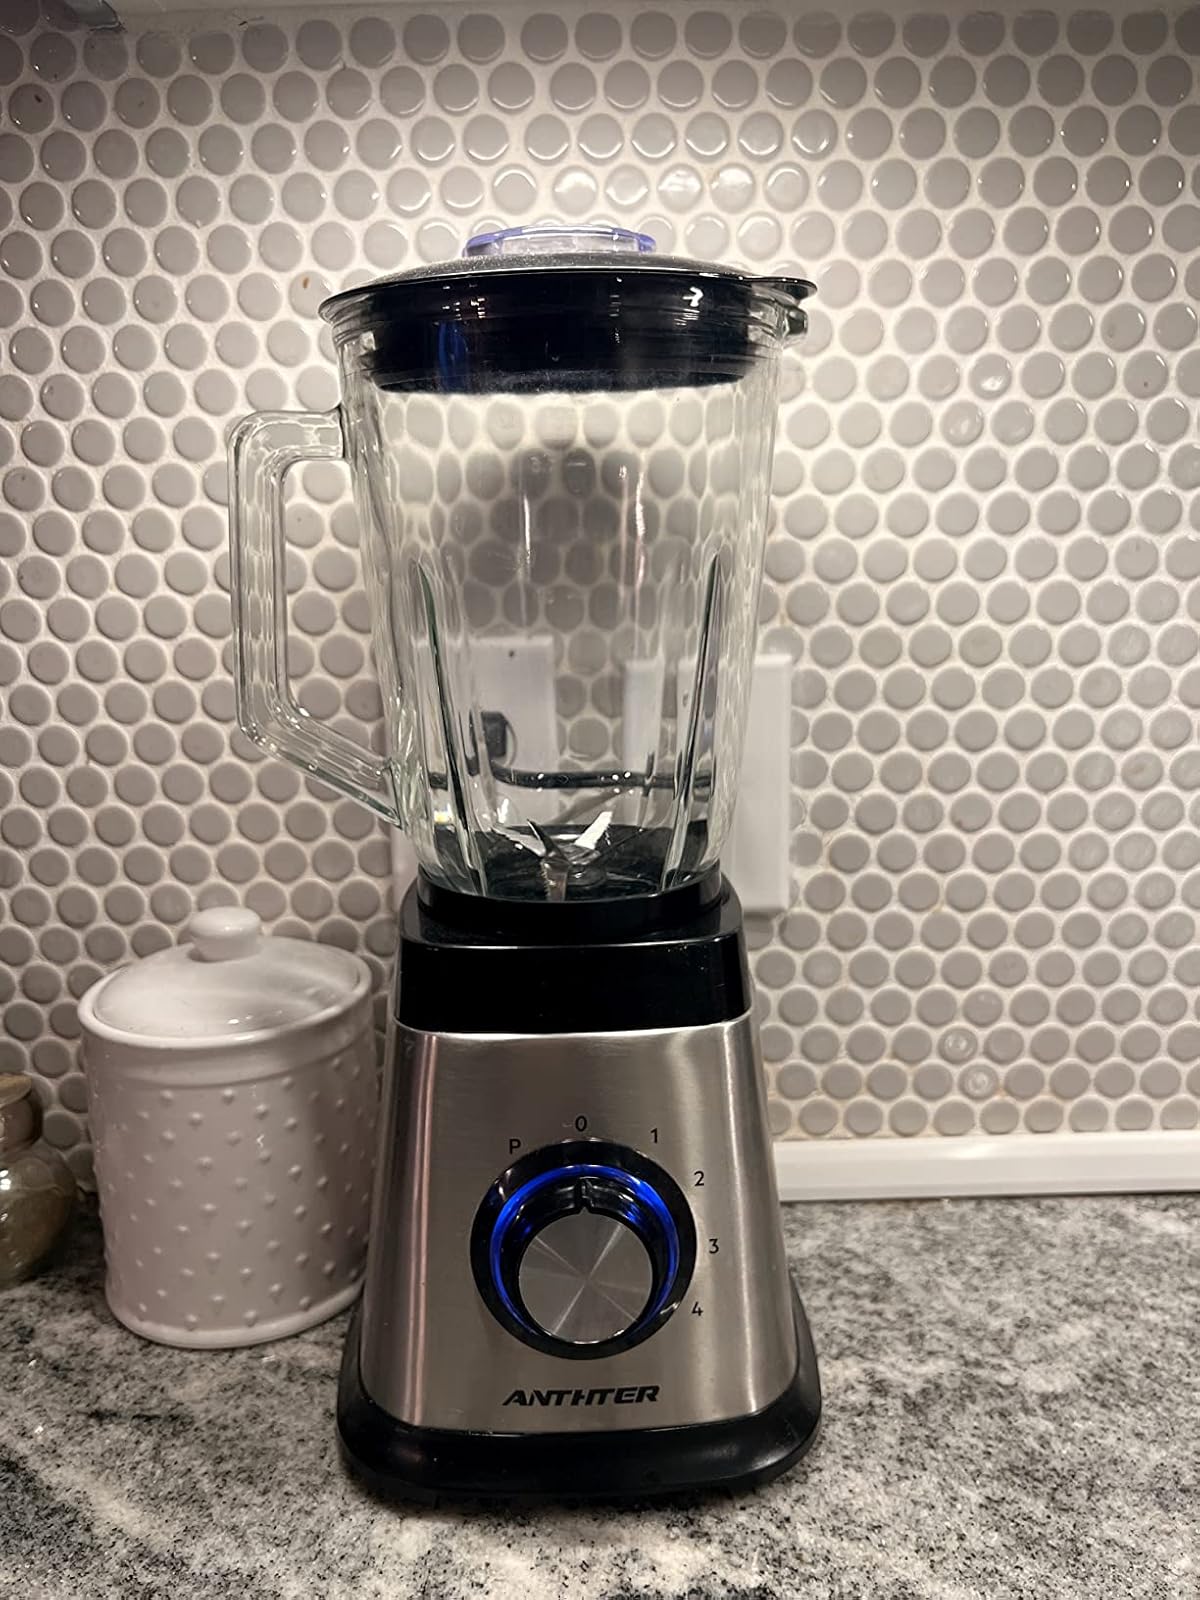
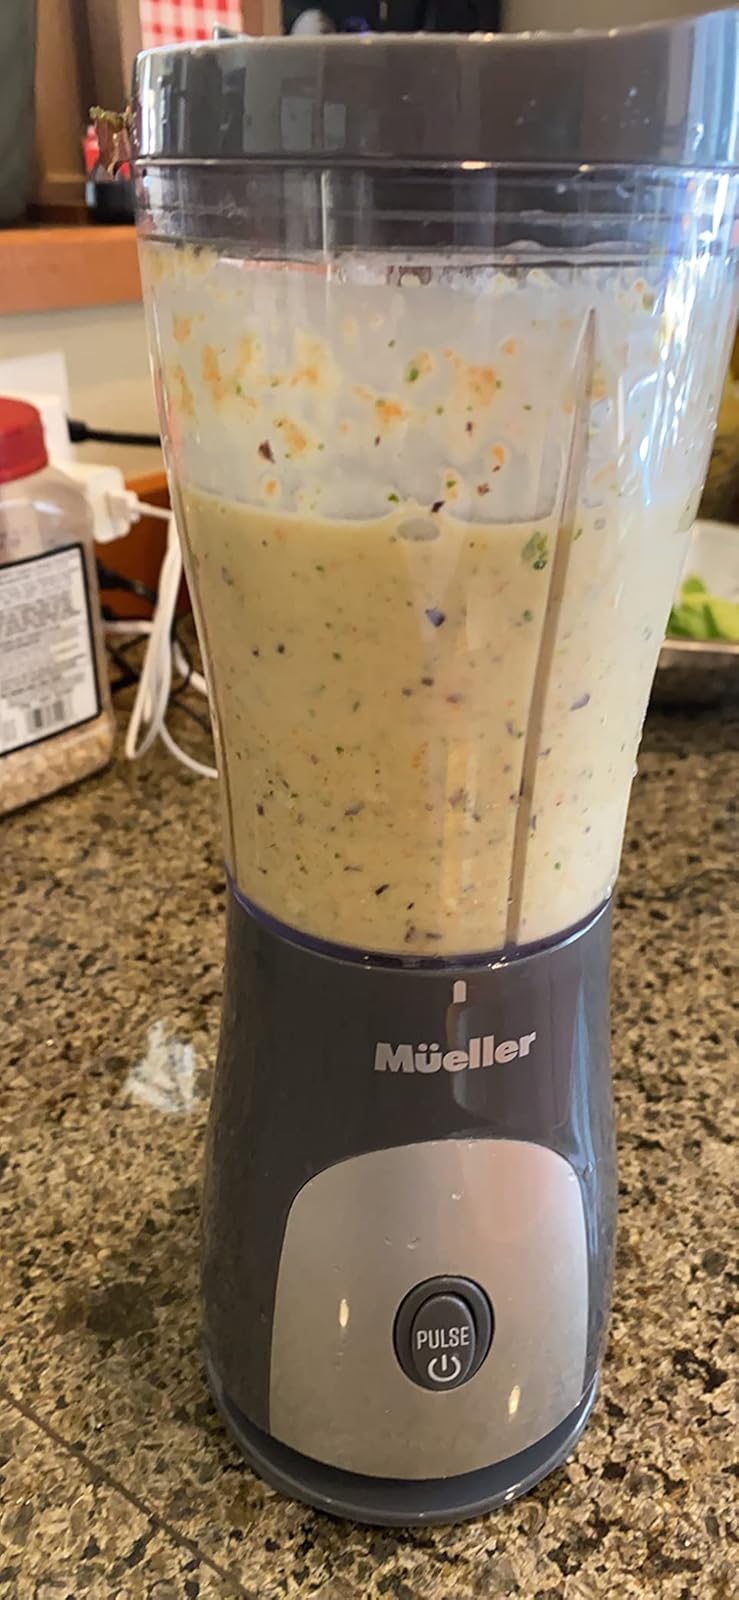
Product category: items_blender
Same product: no